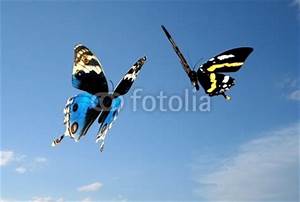
Label: butterfly